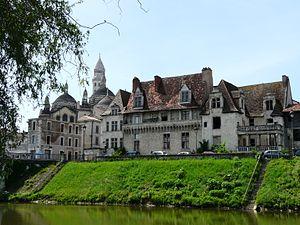
Les bords de l'Isle à Périgueux, Dordogne, France. De gauche à droite, les coupoles et le clocher de la cathédrale Saint-Front, l'hôtel Salleton, la maison des Consuls et la maison Lambert.
Les maisons des Quais forment un ensemble architectural remarquable situé à Périgueux, dans le département de la Dordogne. Il se compose de trois maisons attenantes situées en rive droite de l'Isle.
L'ensemble urbain de Périgueux est un site naturel inscrit depuis 1965 et un secteur sauvegardé depuis 1980.